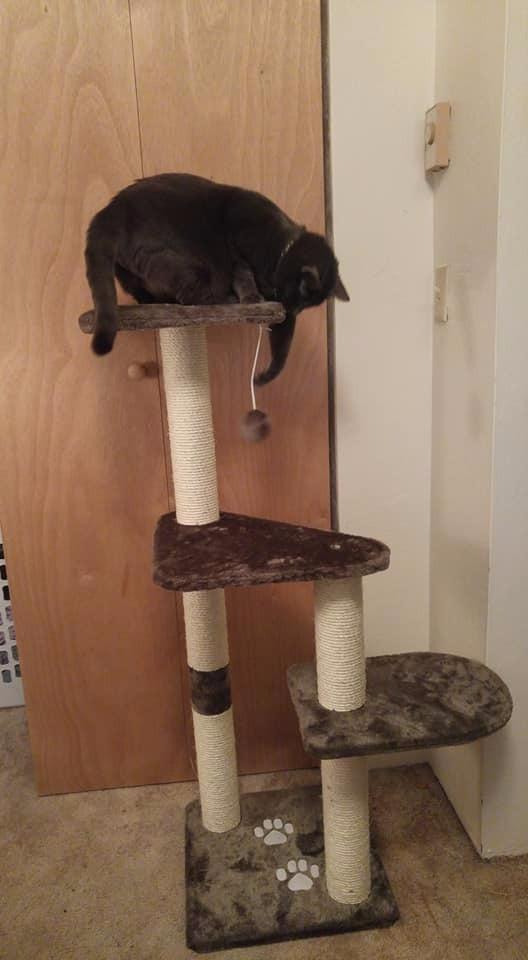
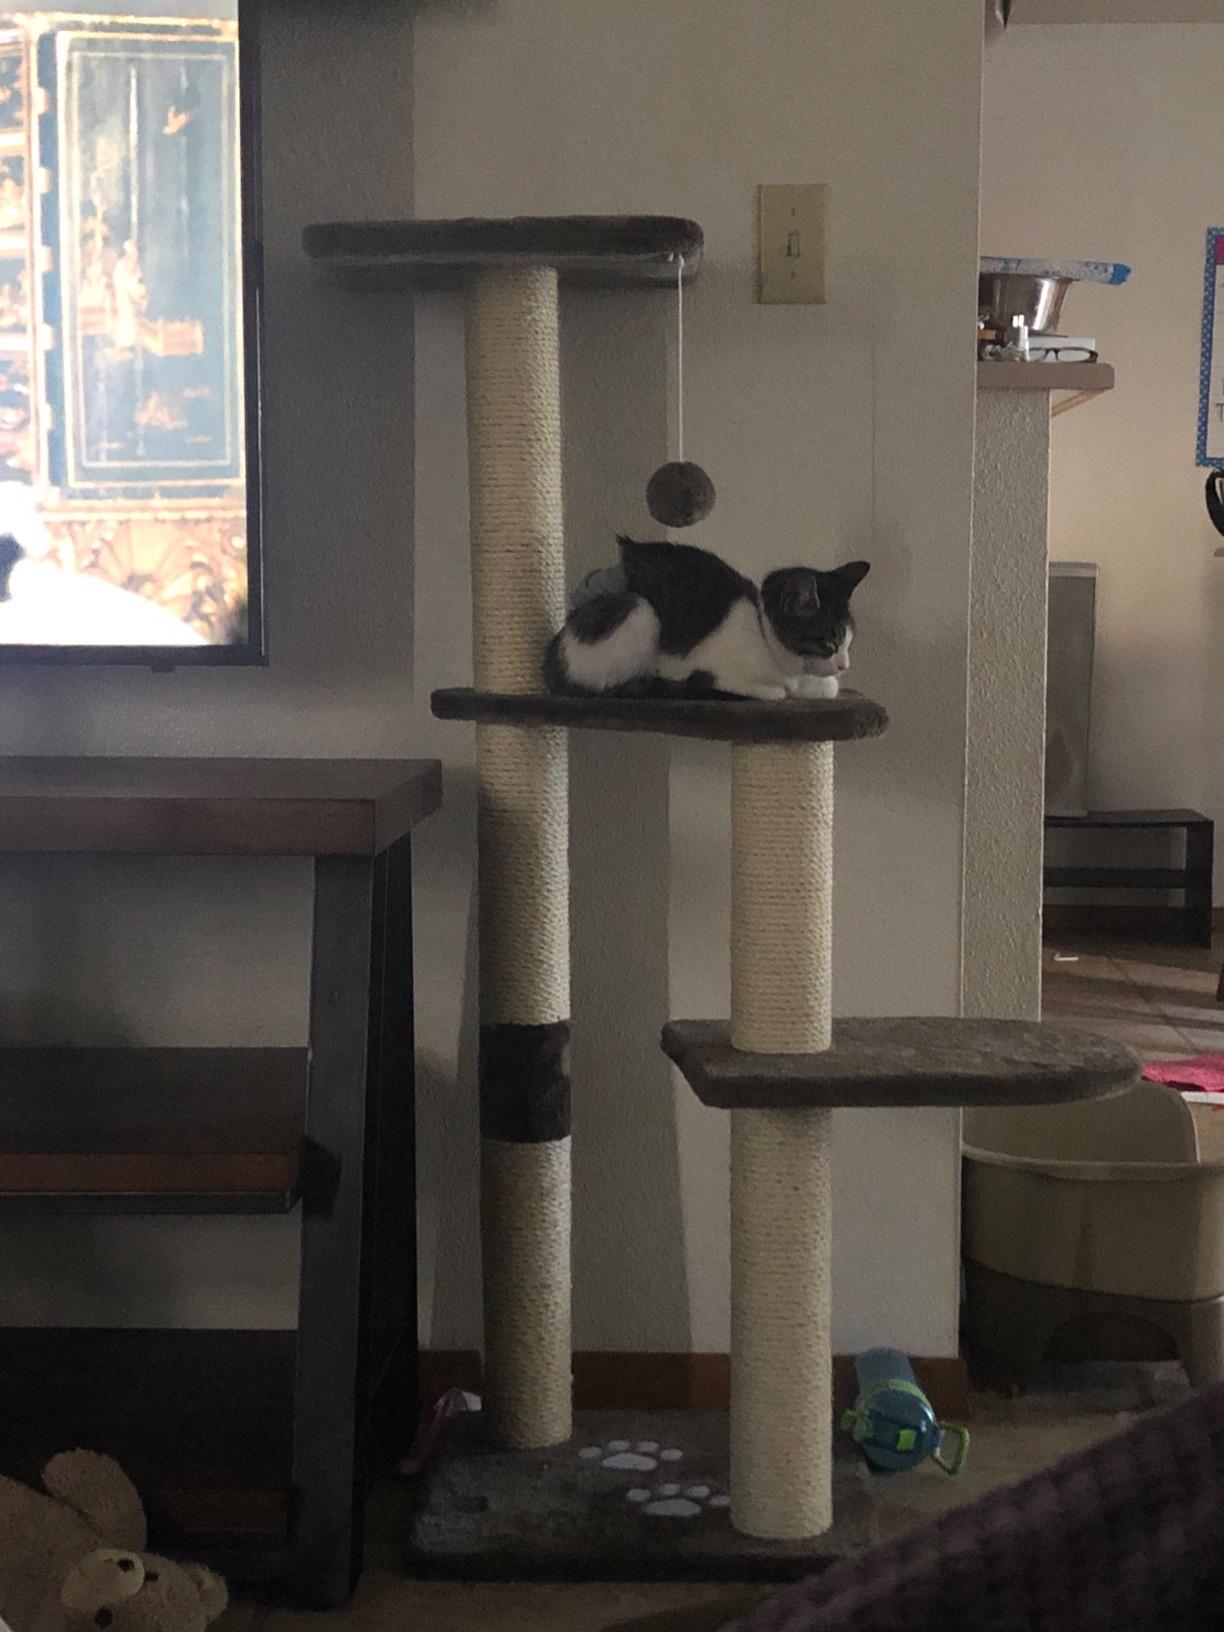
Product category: items_cat tree
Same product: yes